Ziro

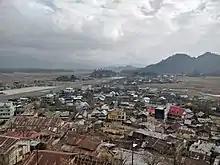
View of the Old Ziro settlement, with the runway of Ziro Airport visible on the left side

Ziro is the district headquarter of Lower Subansiri district and one of the oldest towns in Arunachal Pradesh. It is located at at an elevation of 1688 metres (5538 feet) to 2438 meters (8000 feet). Its cool weather in summer is its major attraction.